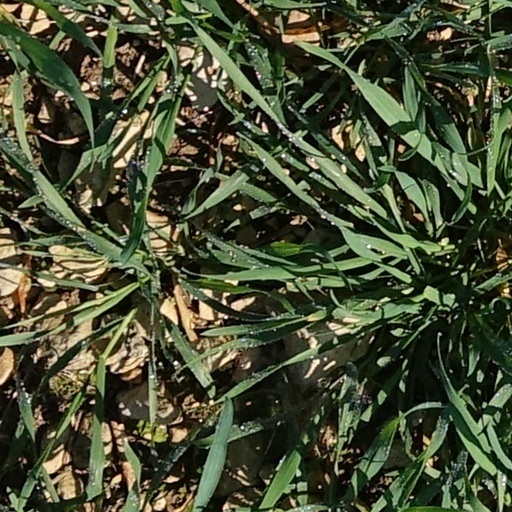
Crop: wheat